Anne Beathe Tvinnereim

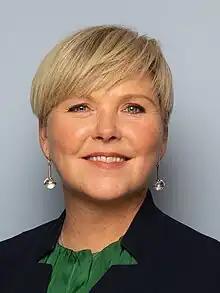

Anne Beathe Kristiansen Tvinnereim (née Kristiansen, born 22 May 1974) is a Norwegian politician and diplomat who servied as the Minister of International Development and Minister of Nordic Cooperation from 2021 to 2025. A member of the Centre Party, she also served as the party's second deputy leader from 2014 to 2025.